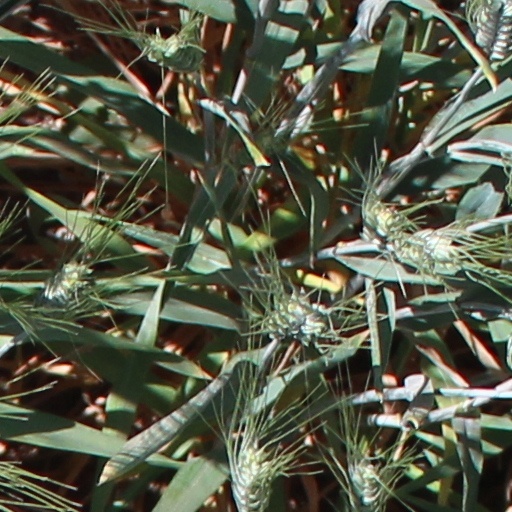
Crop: wheat